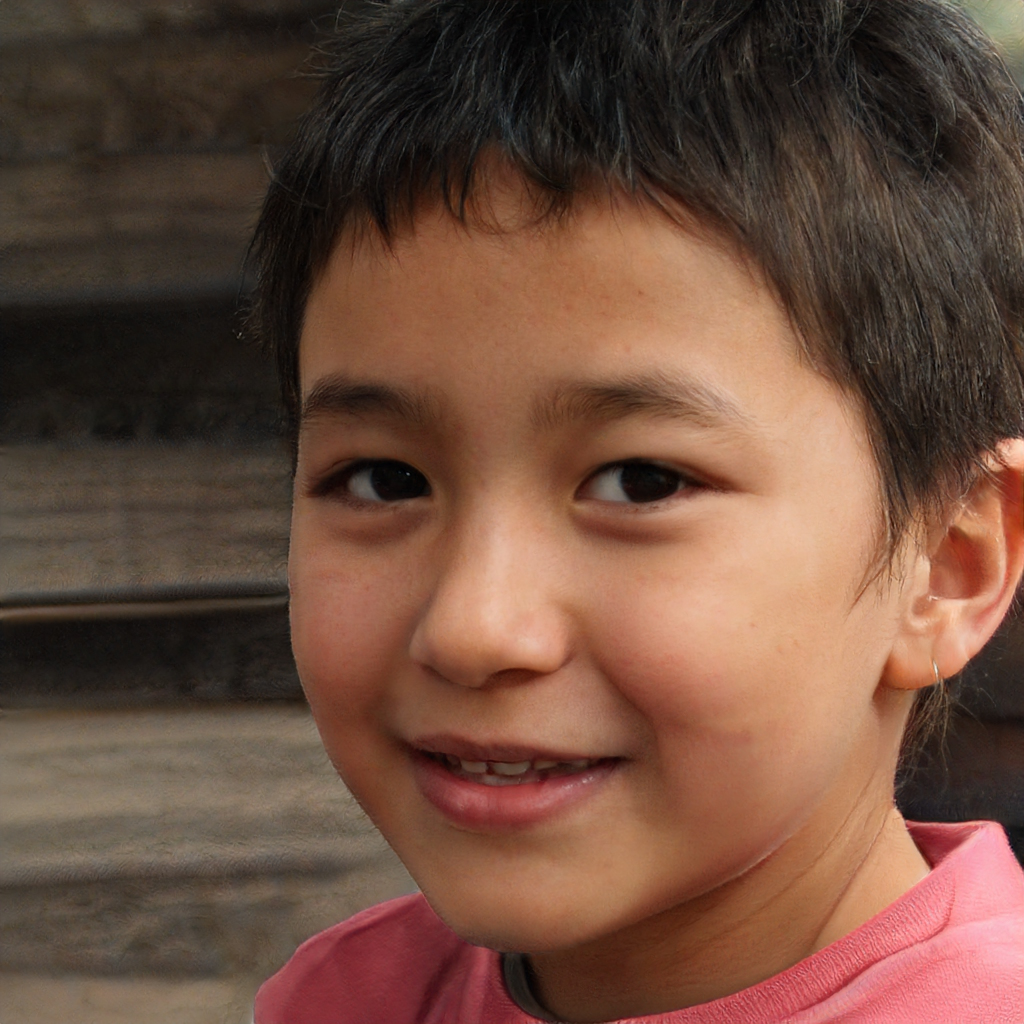
Gender: Male